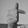
ASL letter: T